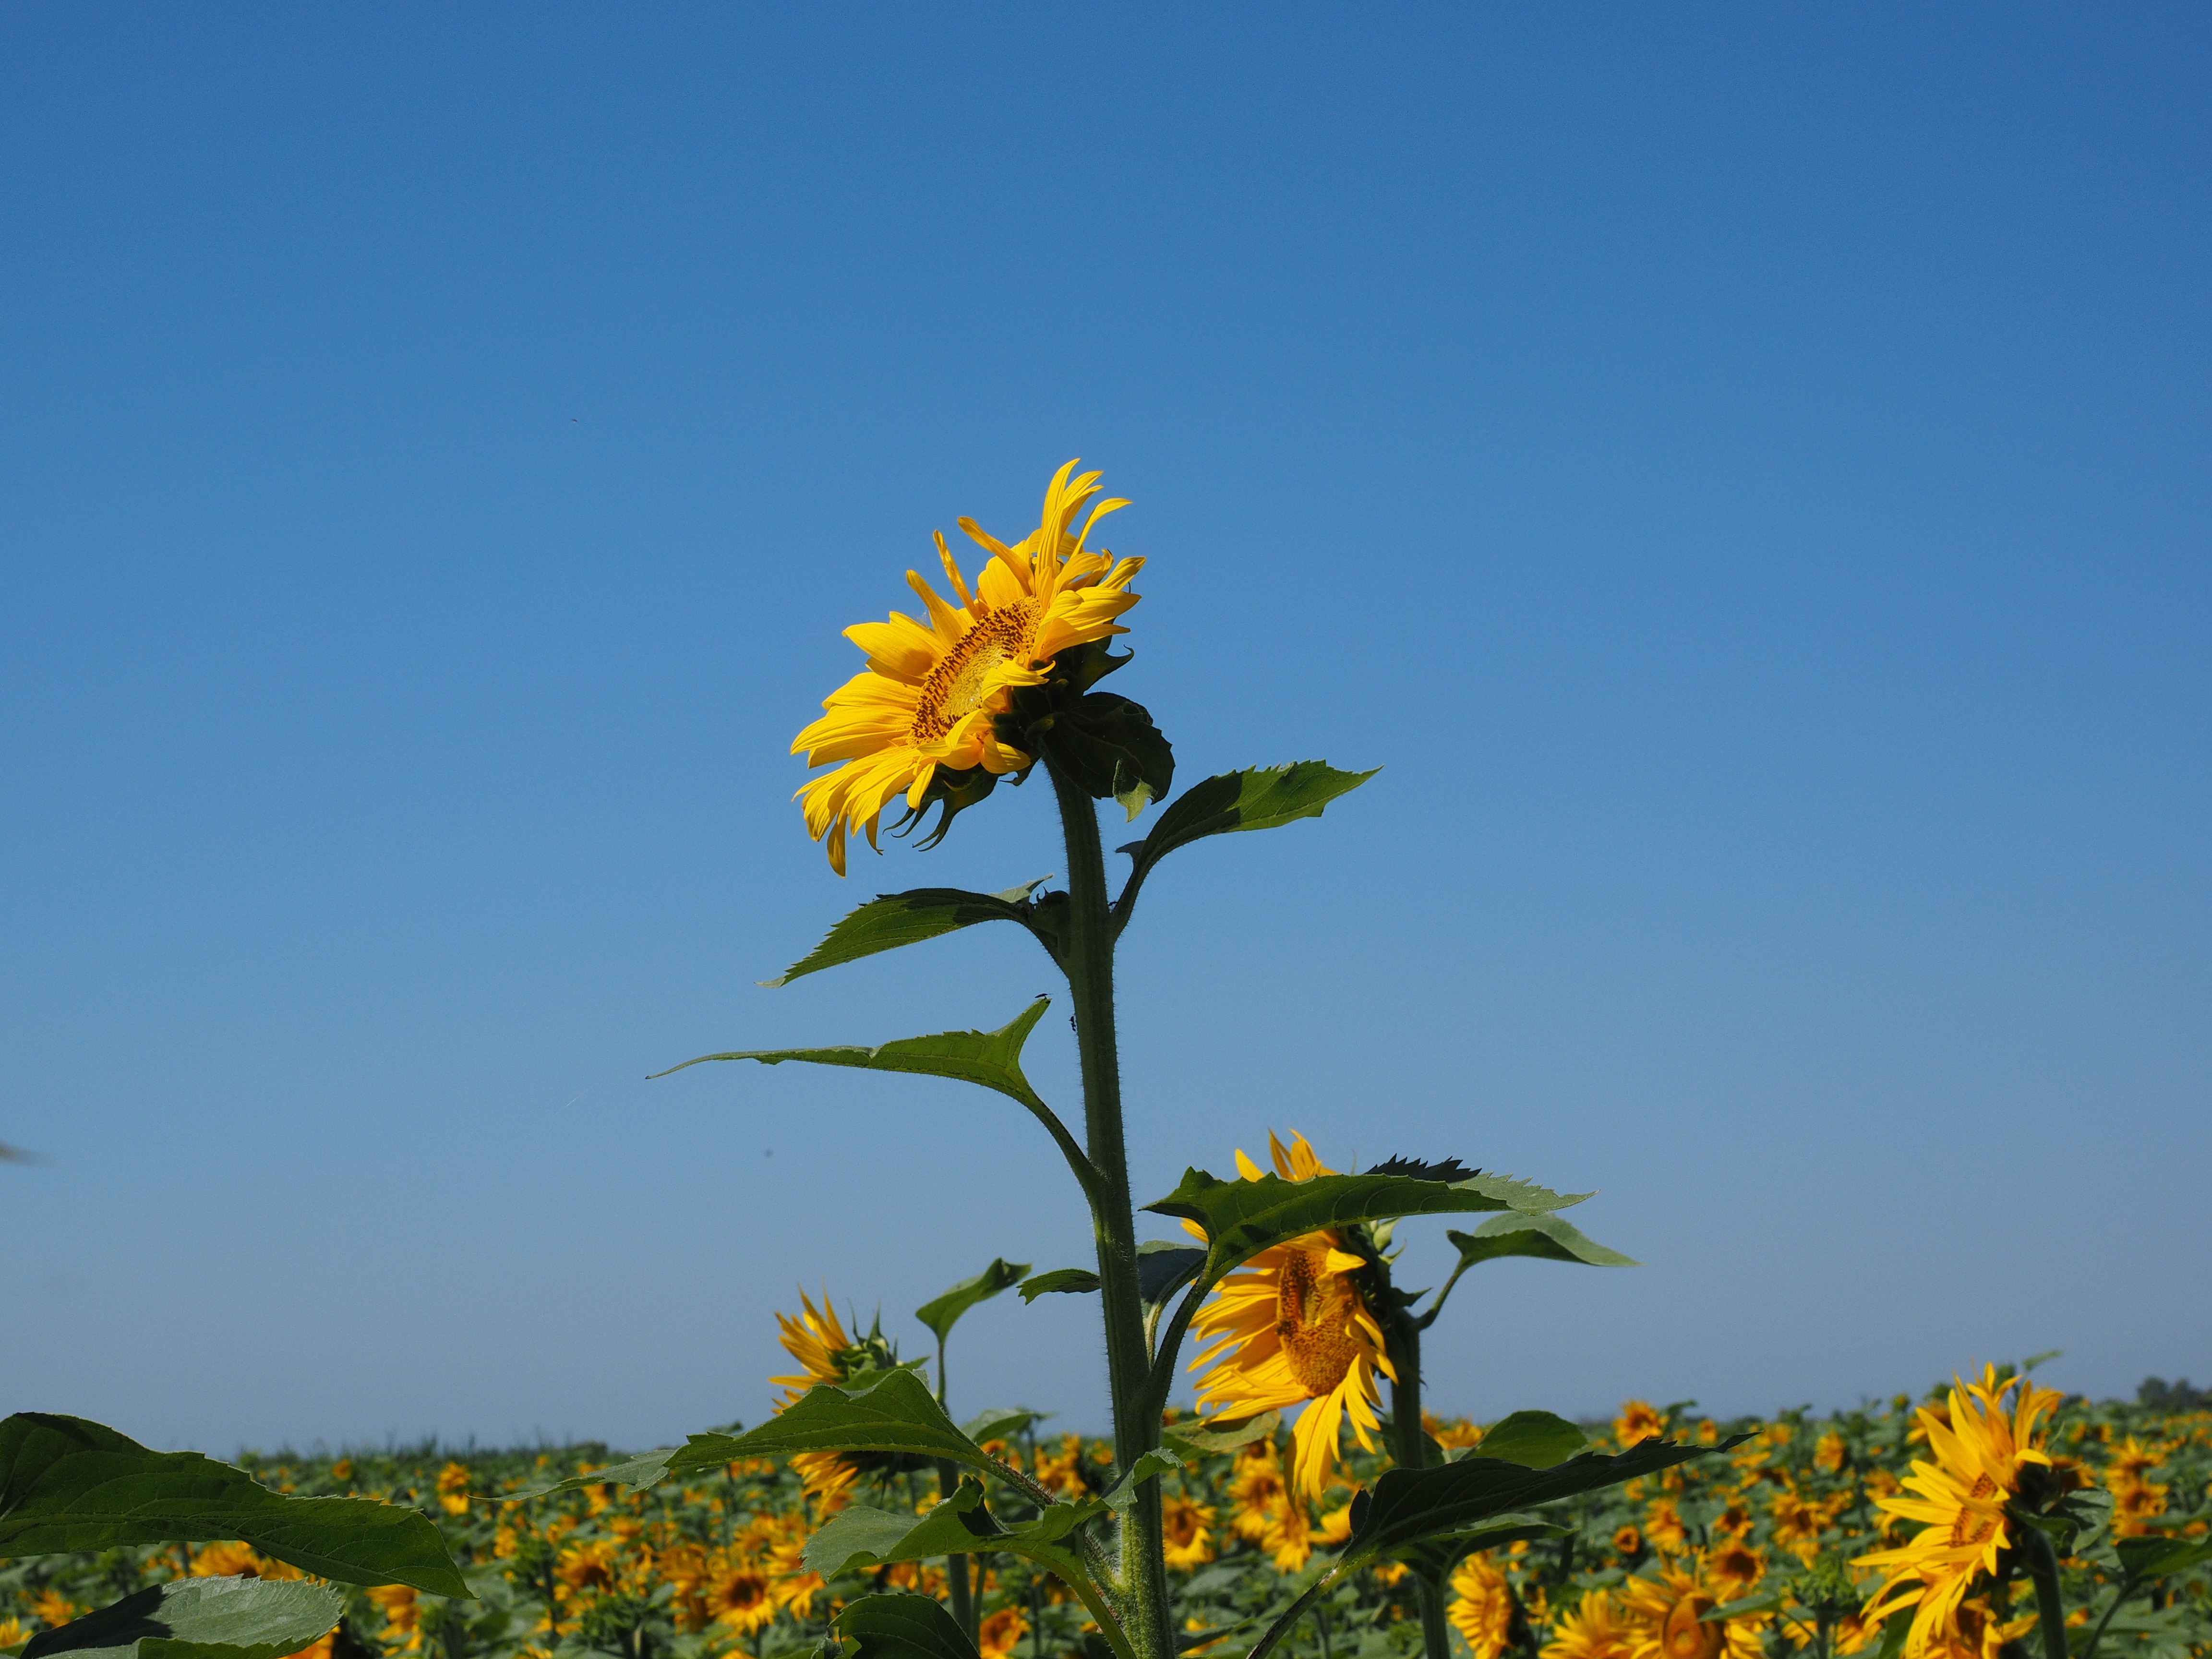
nature, blossom, plant, sky, field, meadow, prairie, flower, bloom, botany, colorful, yellow, flora, sunflower, wildflower, sunny, bright, sun flower, beautiful, inflorescence, flowering plant, daisy family, helianthus annuus, tongue flower, tubular flowers, flower basket, asterales, land plant